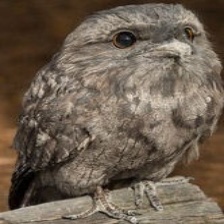
Species: TAWNY FROGMOUTH
Scientific name: PODARGUS STRIGOIDES